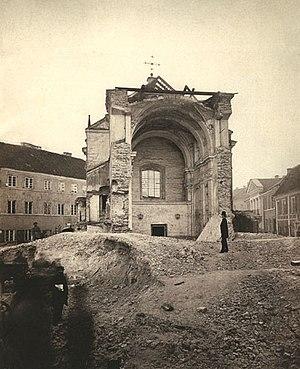
Le mot russification désigne plusieurs processus différents mais complémentaires :